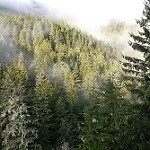
Label: forest